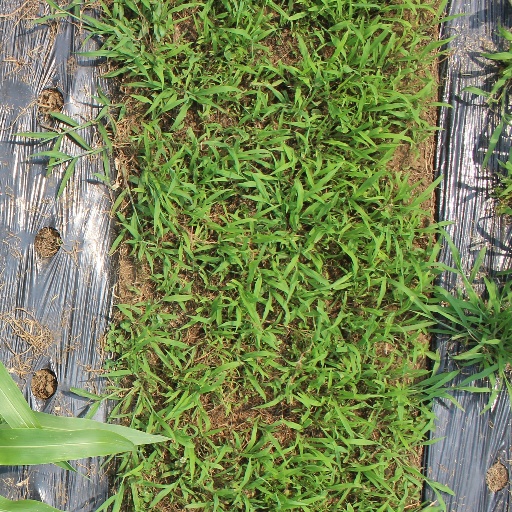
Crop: sorghum